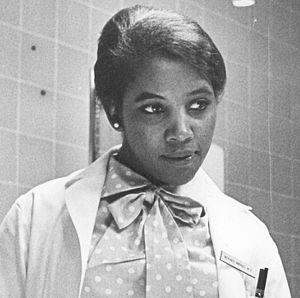
Florence Gladwell Ng'endo Mwangi en 1965.
Ng'endo Mwangi est une médecin kényane. Elle a étudié aux États-Unis, et elle est devenue la première femme médecin du Kenya, installant des cliniques au service d'une très grande population rurale.